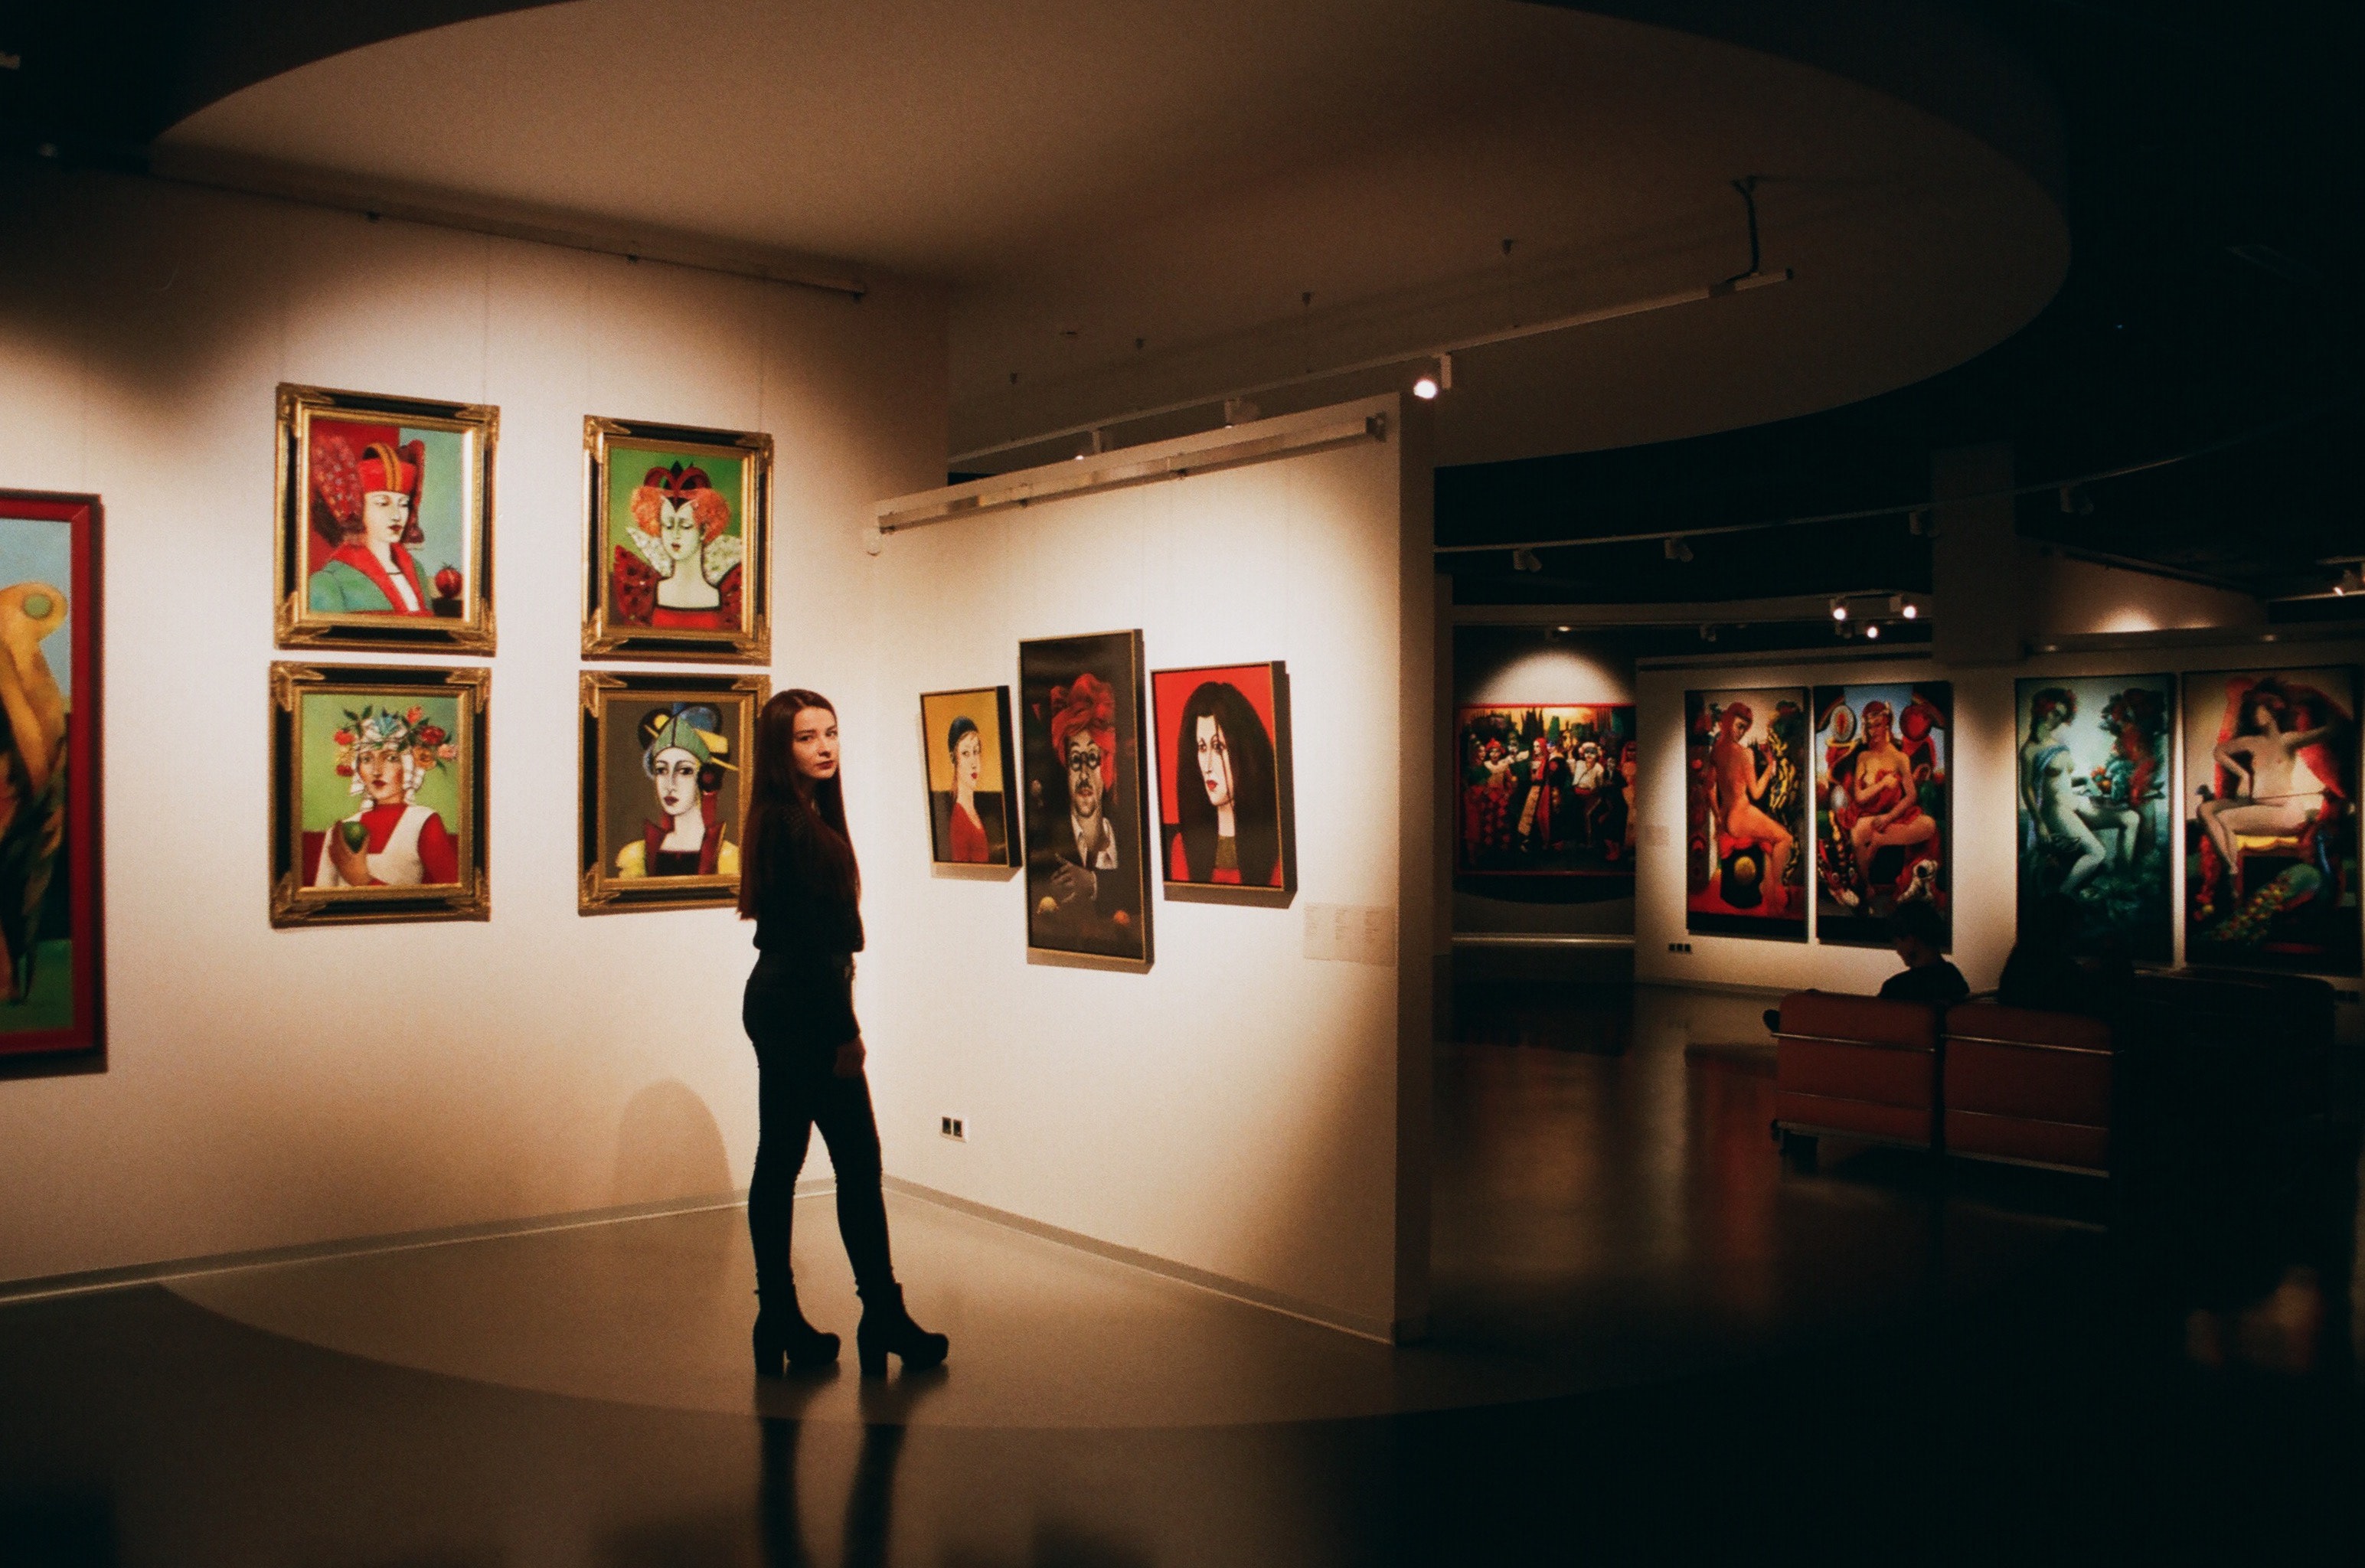
art gallery, art exhibition, exhibition, art, tourist attraction, visual arts, museum, modern art, vernissage, collection, event, stock photography, building, photography, painting